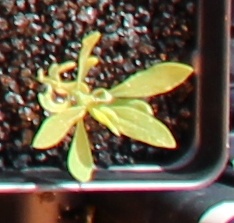
Label: Kochia